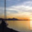
Label: sea